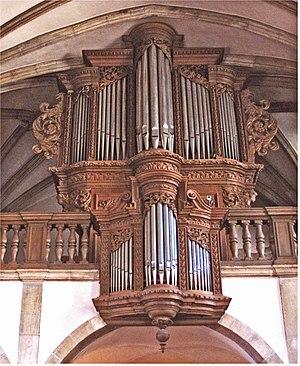
Luxembourg-ville